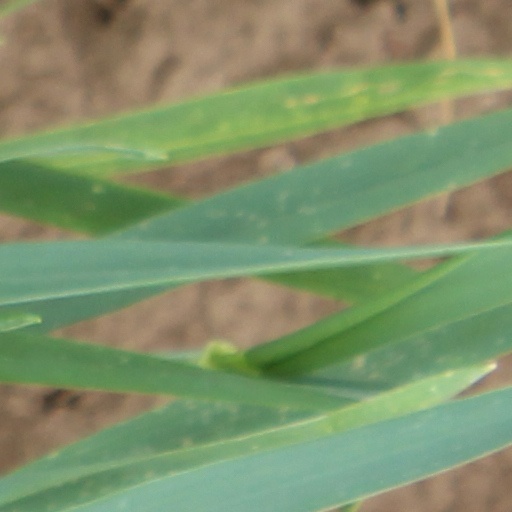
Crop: wheat